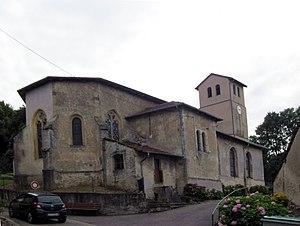
L'église Saint-Brice de Savigny
Savigny est une commune française située dans le département des Vosges en région Grand Est.